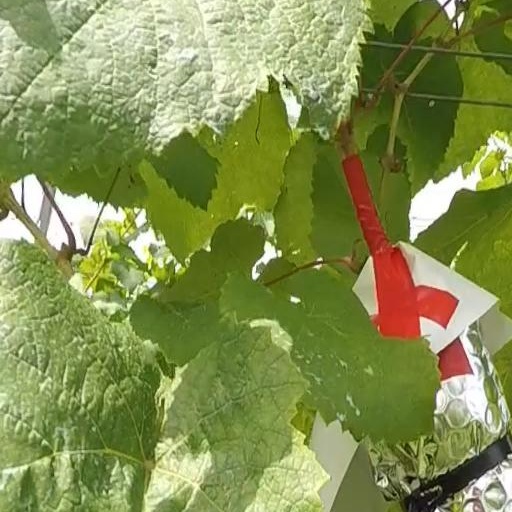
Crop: grape